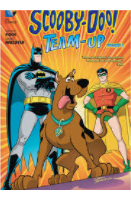
Portrait style: Cartoon Portrait